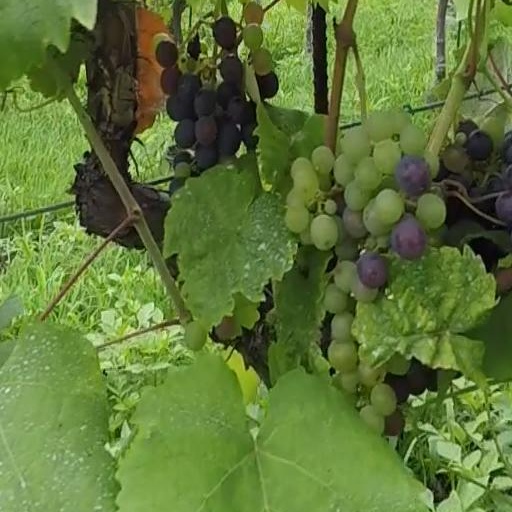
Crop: grape